CZAW SportCruiser

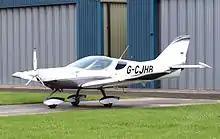
PS-28 Cruiser at Cotswold Airport, Gloucestershire, England, 2016

After the Piper announcement the PiperSport importer and dealer network indicated that the aircraft would continue to be imported under a new name. Importer U.S. Sport Aircraft CEO Don Ayres stated that said his company was engaged in "business as usual...aircraft will continue to be sold and supported".